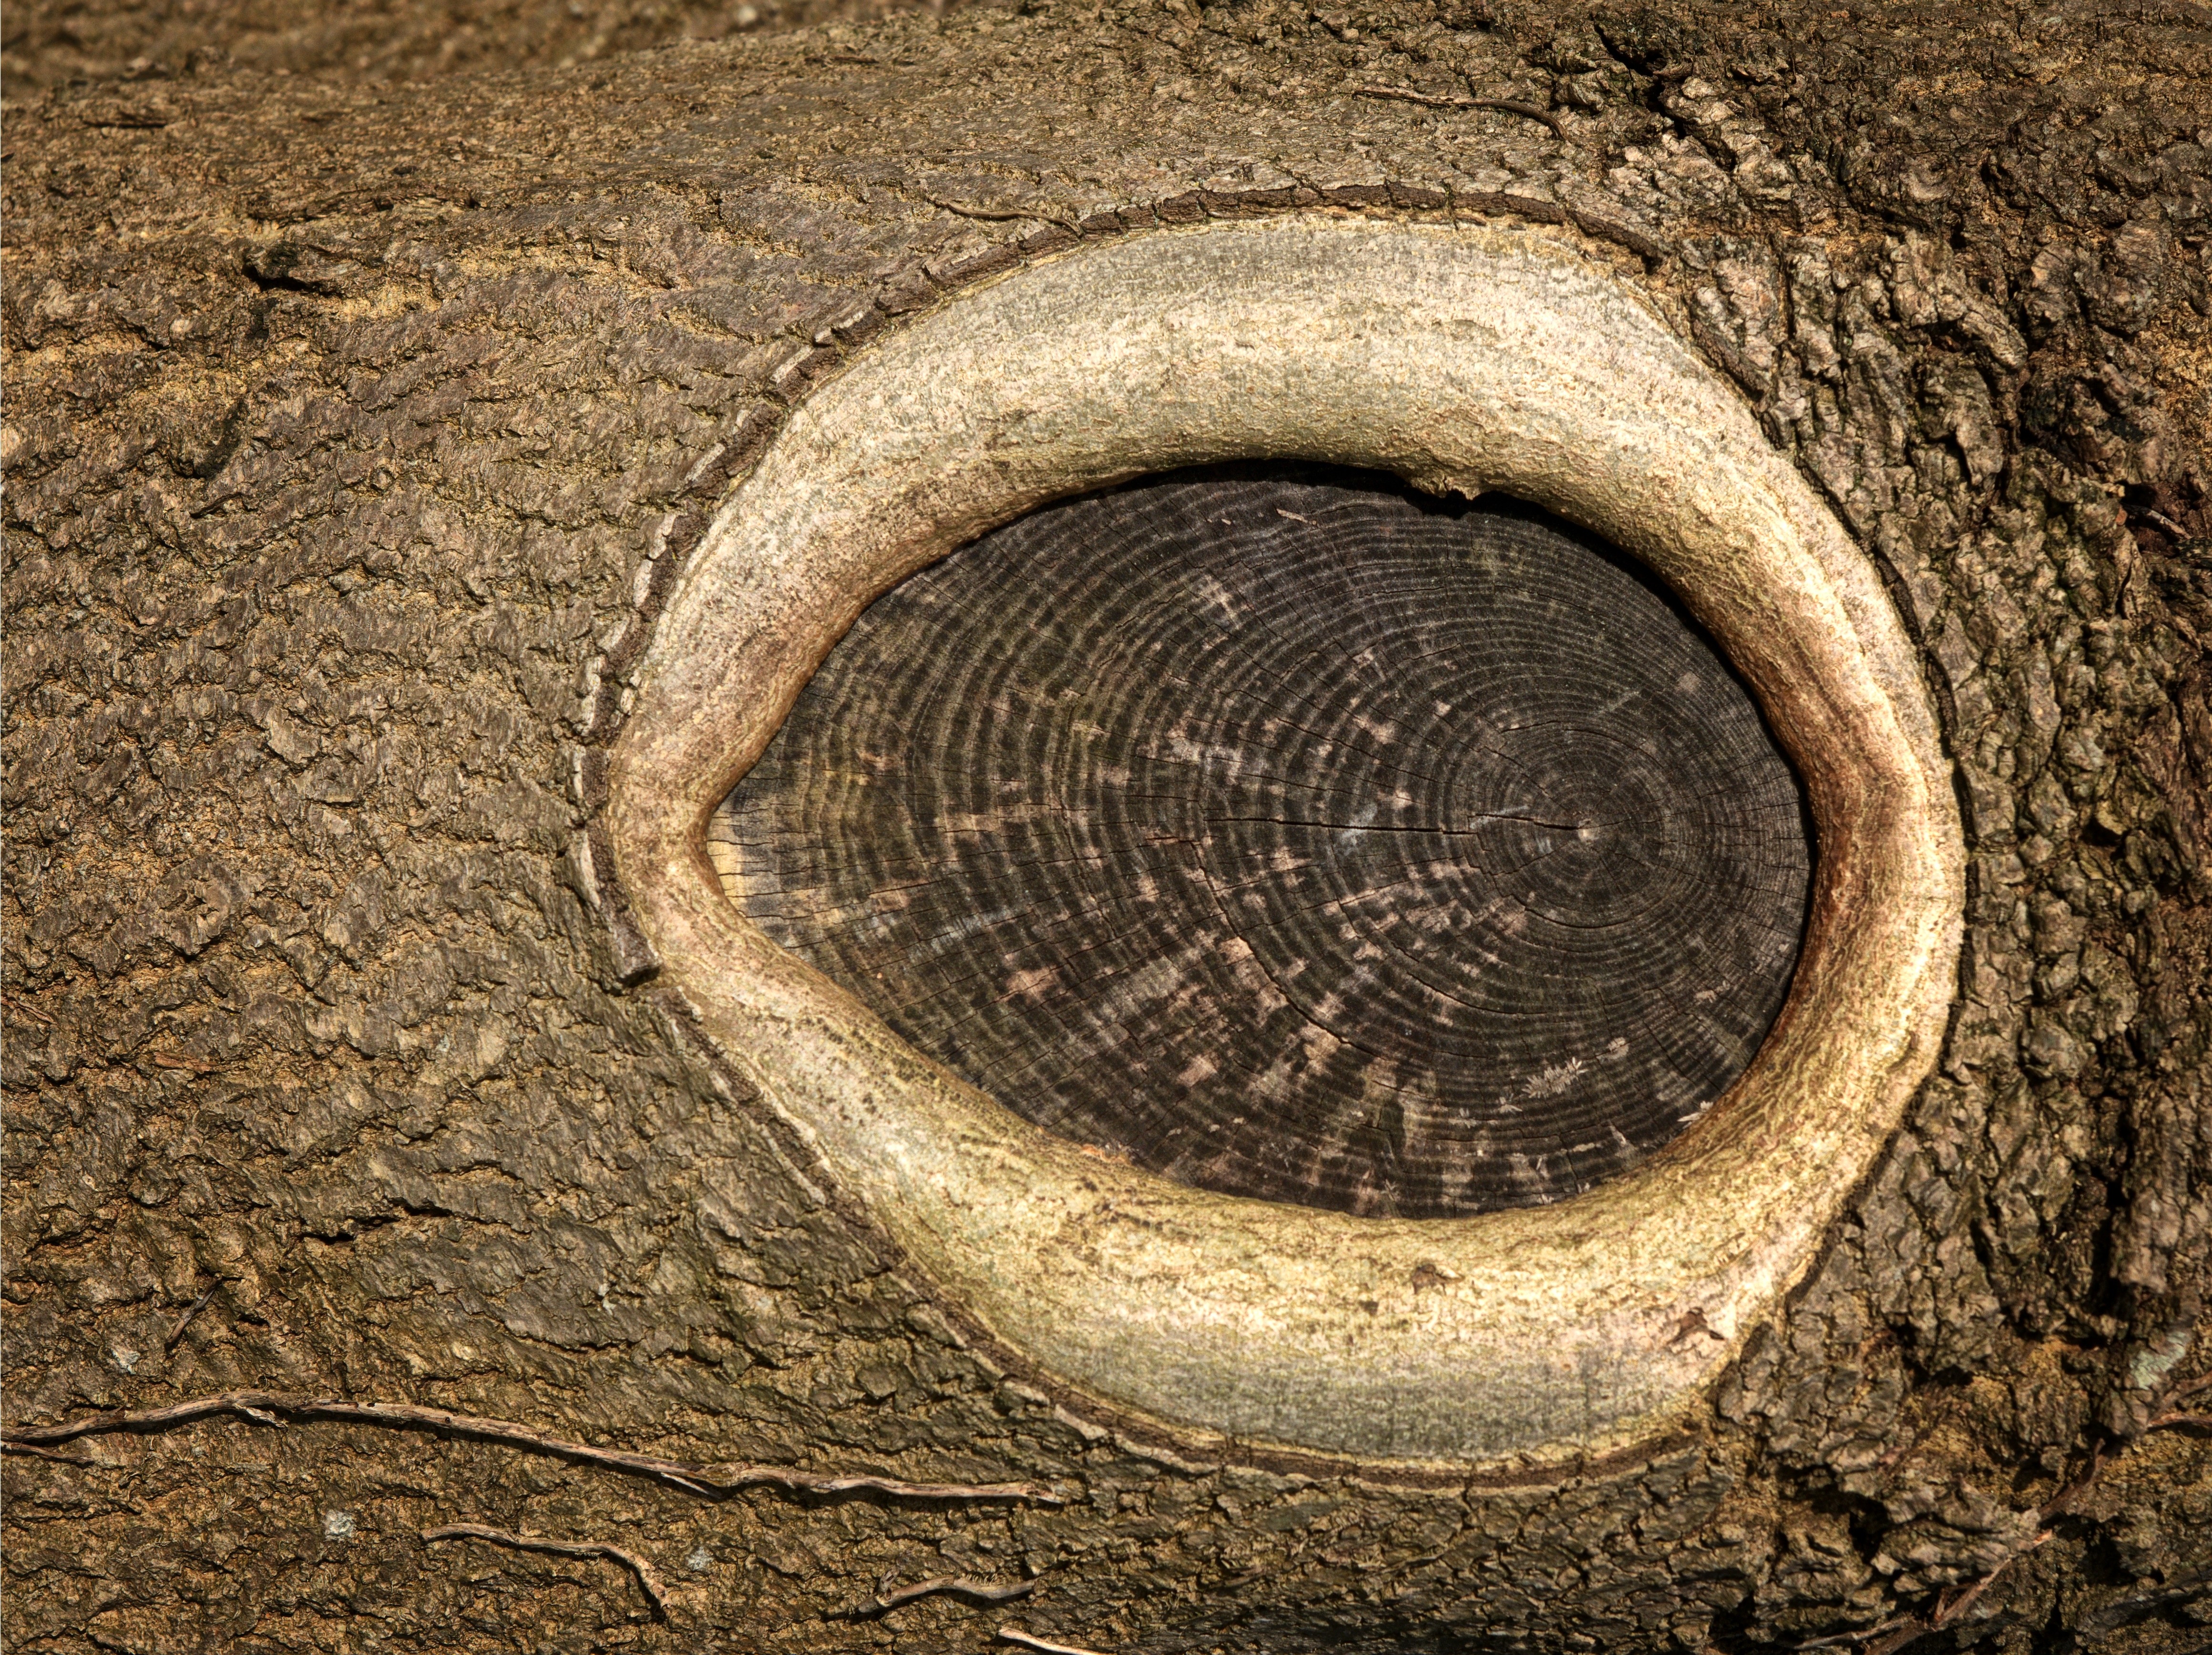
tree, nature, forest, rock, wood, grain, texture, trunk, wall, bark, brown, soil, material, circle, close up, eye, wooden, shape, oval, ancient history